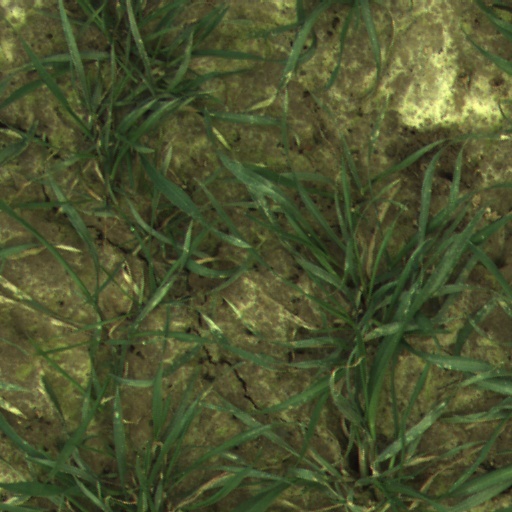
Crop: wheat